Bonaventura Heinz House (second)

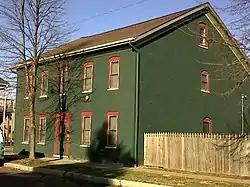

The Bonaventura Heinz House is a historic building located in the West End of Davenport, Iowa, United States. It has been listed on the National Register of Historic Places (NRHP) since 1983. Another house was also attributed to him, Bonaventura Heinz House (first), which was also listed on the NRHP in 1983. It was delisted in 2005.